Robert Crone (artist)

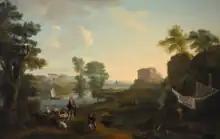
Landscape Crone undated

Crone was born in Dublin around 1718. He initially trained at the Dublin Society's drawing school under Robert West on George's Lane, winning prizes in 1748 and 1750. He then went on to become a pupil of the portrait painters, Robert Hunter and Philip Hussey. Crone moved away from portraiture and commenced painting landscapes, in which he achieved considerable success. Hussey was a relative, and he sent Crone to Italy around 1750, where he studied under Richard Wilson in Rome. While there he an associate of the Irish artists James Forrester and Solomon Delane. James Martin noted in his journal that Crone "has chiefly studied Claude Lorrain and I believe is reckoned to have a good Deal of his Manner".